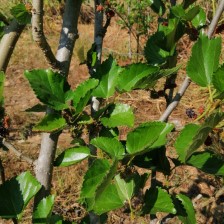
Variety: Buriram60